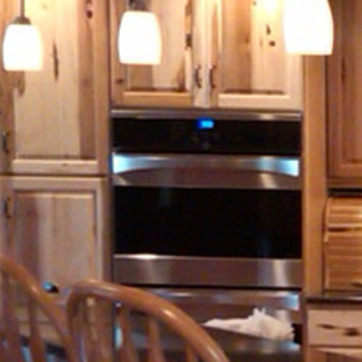
Material: metal